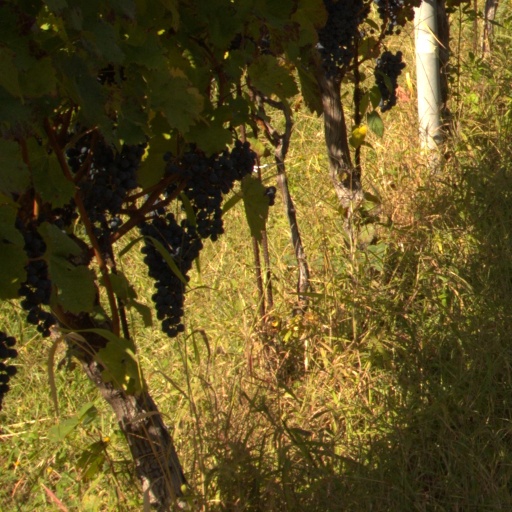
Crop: grape